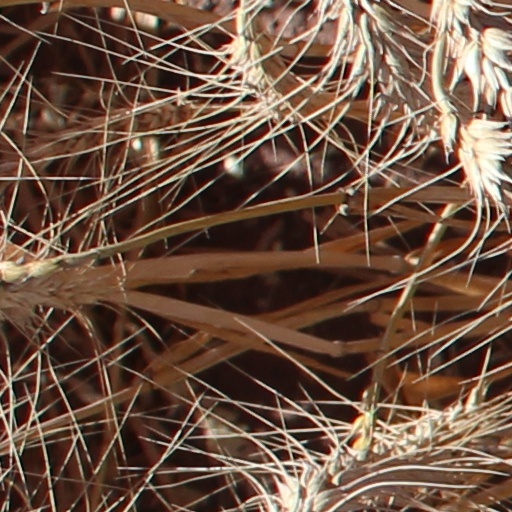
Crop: wheat